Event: Nepal Earthquake
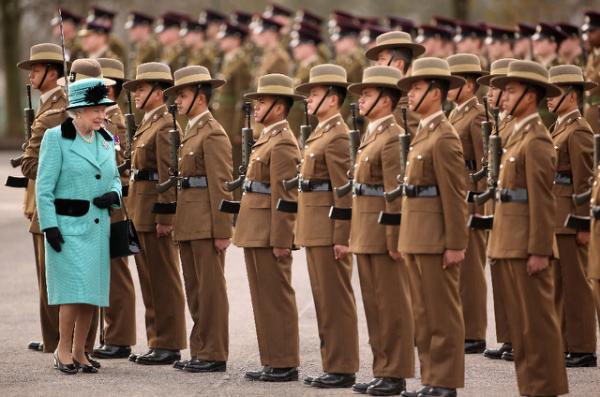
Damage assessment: no_damage